Answer in natural language. Is gray lshaped countertop (highlighted by a red box) further away or in front of wall paint (highlighted by a blue box)? Choose between the following options: further away or in front
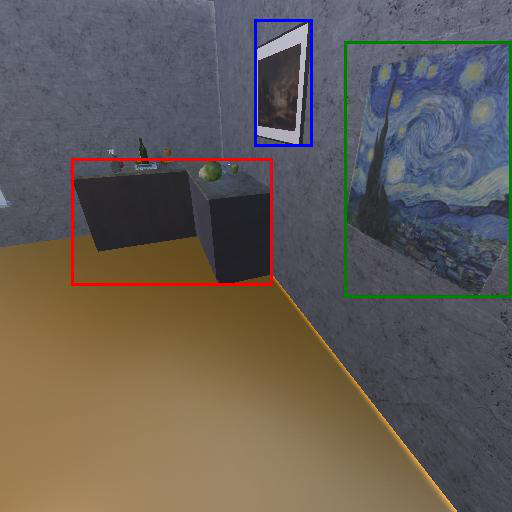
<answer>further away</answer>